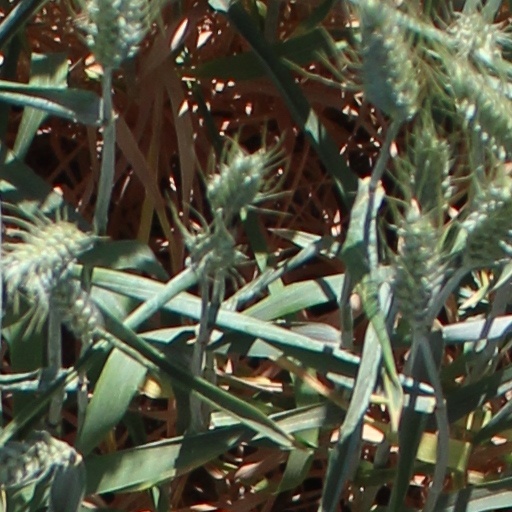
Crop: wheat